Molybdenum disulfide

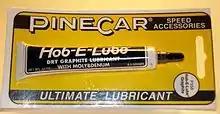
A tube of commercial graphite powder lubricant with molybdenum disulfide additive (called "molybdenum")

All forms of have a layered structure, in which a plane of molybdenum atoms is sandwiched by planes of sulfide ions. These three strata form a monolayer of . Bulk consists of stacked monolayers, which are held together by weak van der Waals interactions.